Villa des Roses

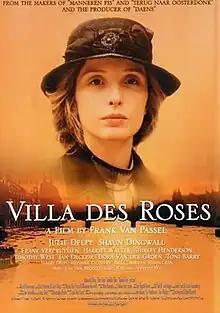
Theatrical release poster

Villa des Roses is a 2002 film by Frank Van Passel, adapted from the 1913 novella by Belgian writer Willem Elsschot and starring Julie Delpy, Shaun Dingwall, Shirley Henderson, Timothy West, Harriet Walter and Albert Delpy. It won Best Feature at the Hollywood Film Festival and was nominated for three awards at the British Independent Film Awards.